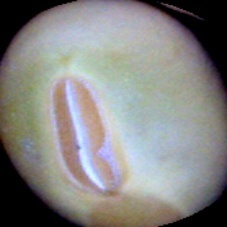
Label: Immature